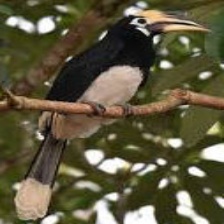
Species: AFRICAN PIED HORNBILL
Scientific name: TOCKUS FASCIATUS
ImageNet parent category: hornbill